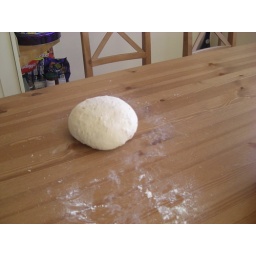
A nice happy ball of dough ready to be put aside to rise in a bowl for about an hour.